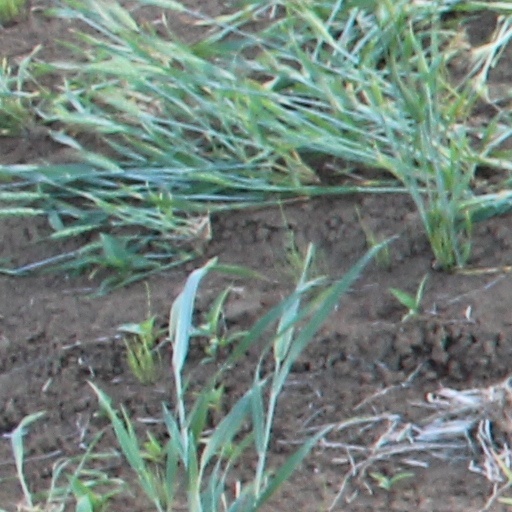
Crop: wheat